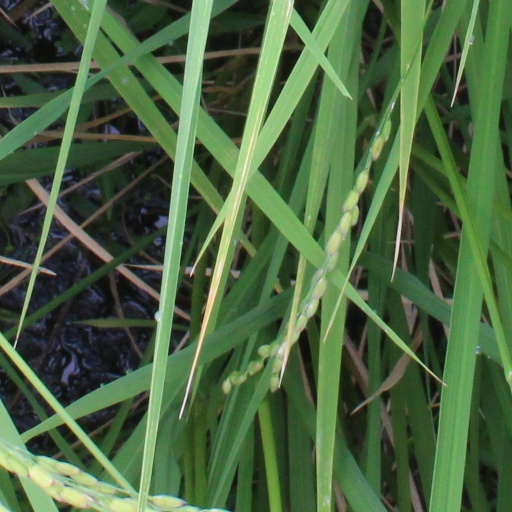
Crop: rice